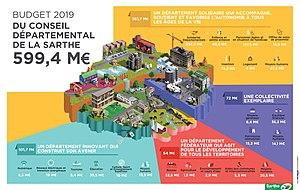
Infographie du budget du CD72 2019
Le Conseil départemental de la Sarthe est l'assemblée délibérante du département français de la Sarthe, collectivité territoriale décentralisée. Son siège se trouve au Mans.